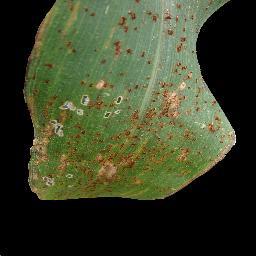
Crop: corn
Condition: (maize)_common_rust